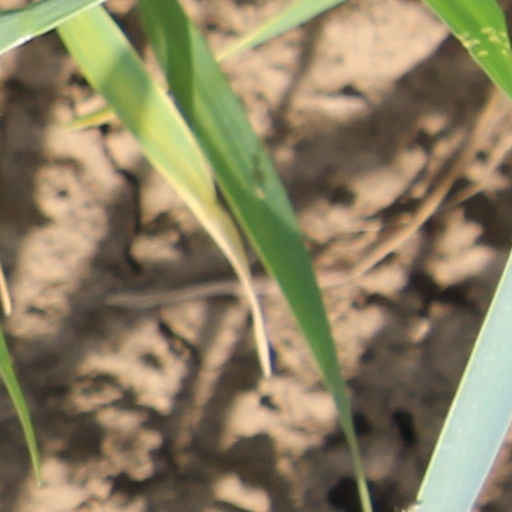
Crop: wheat